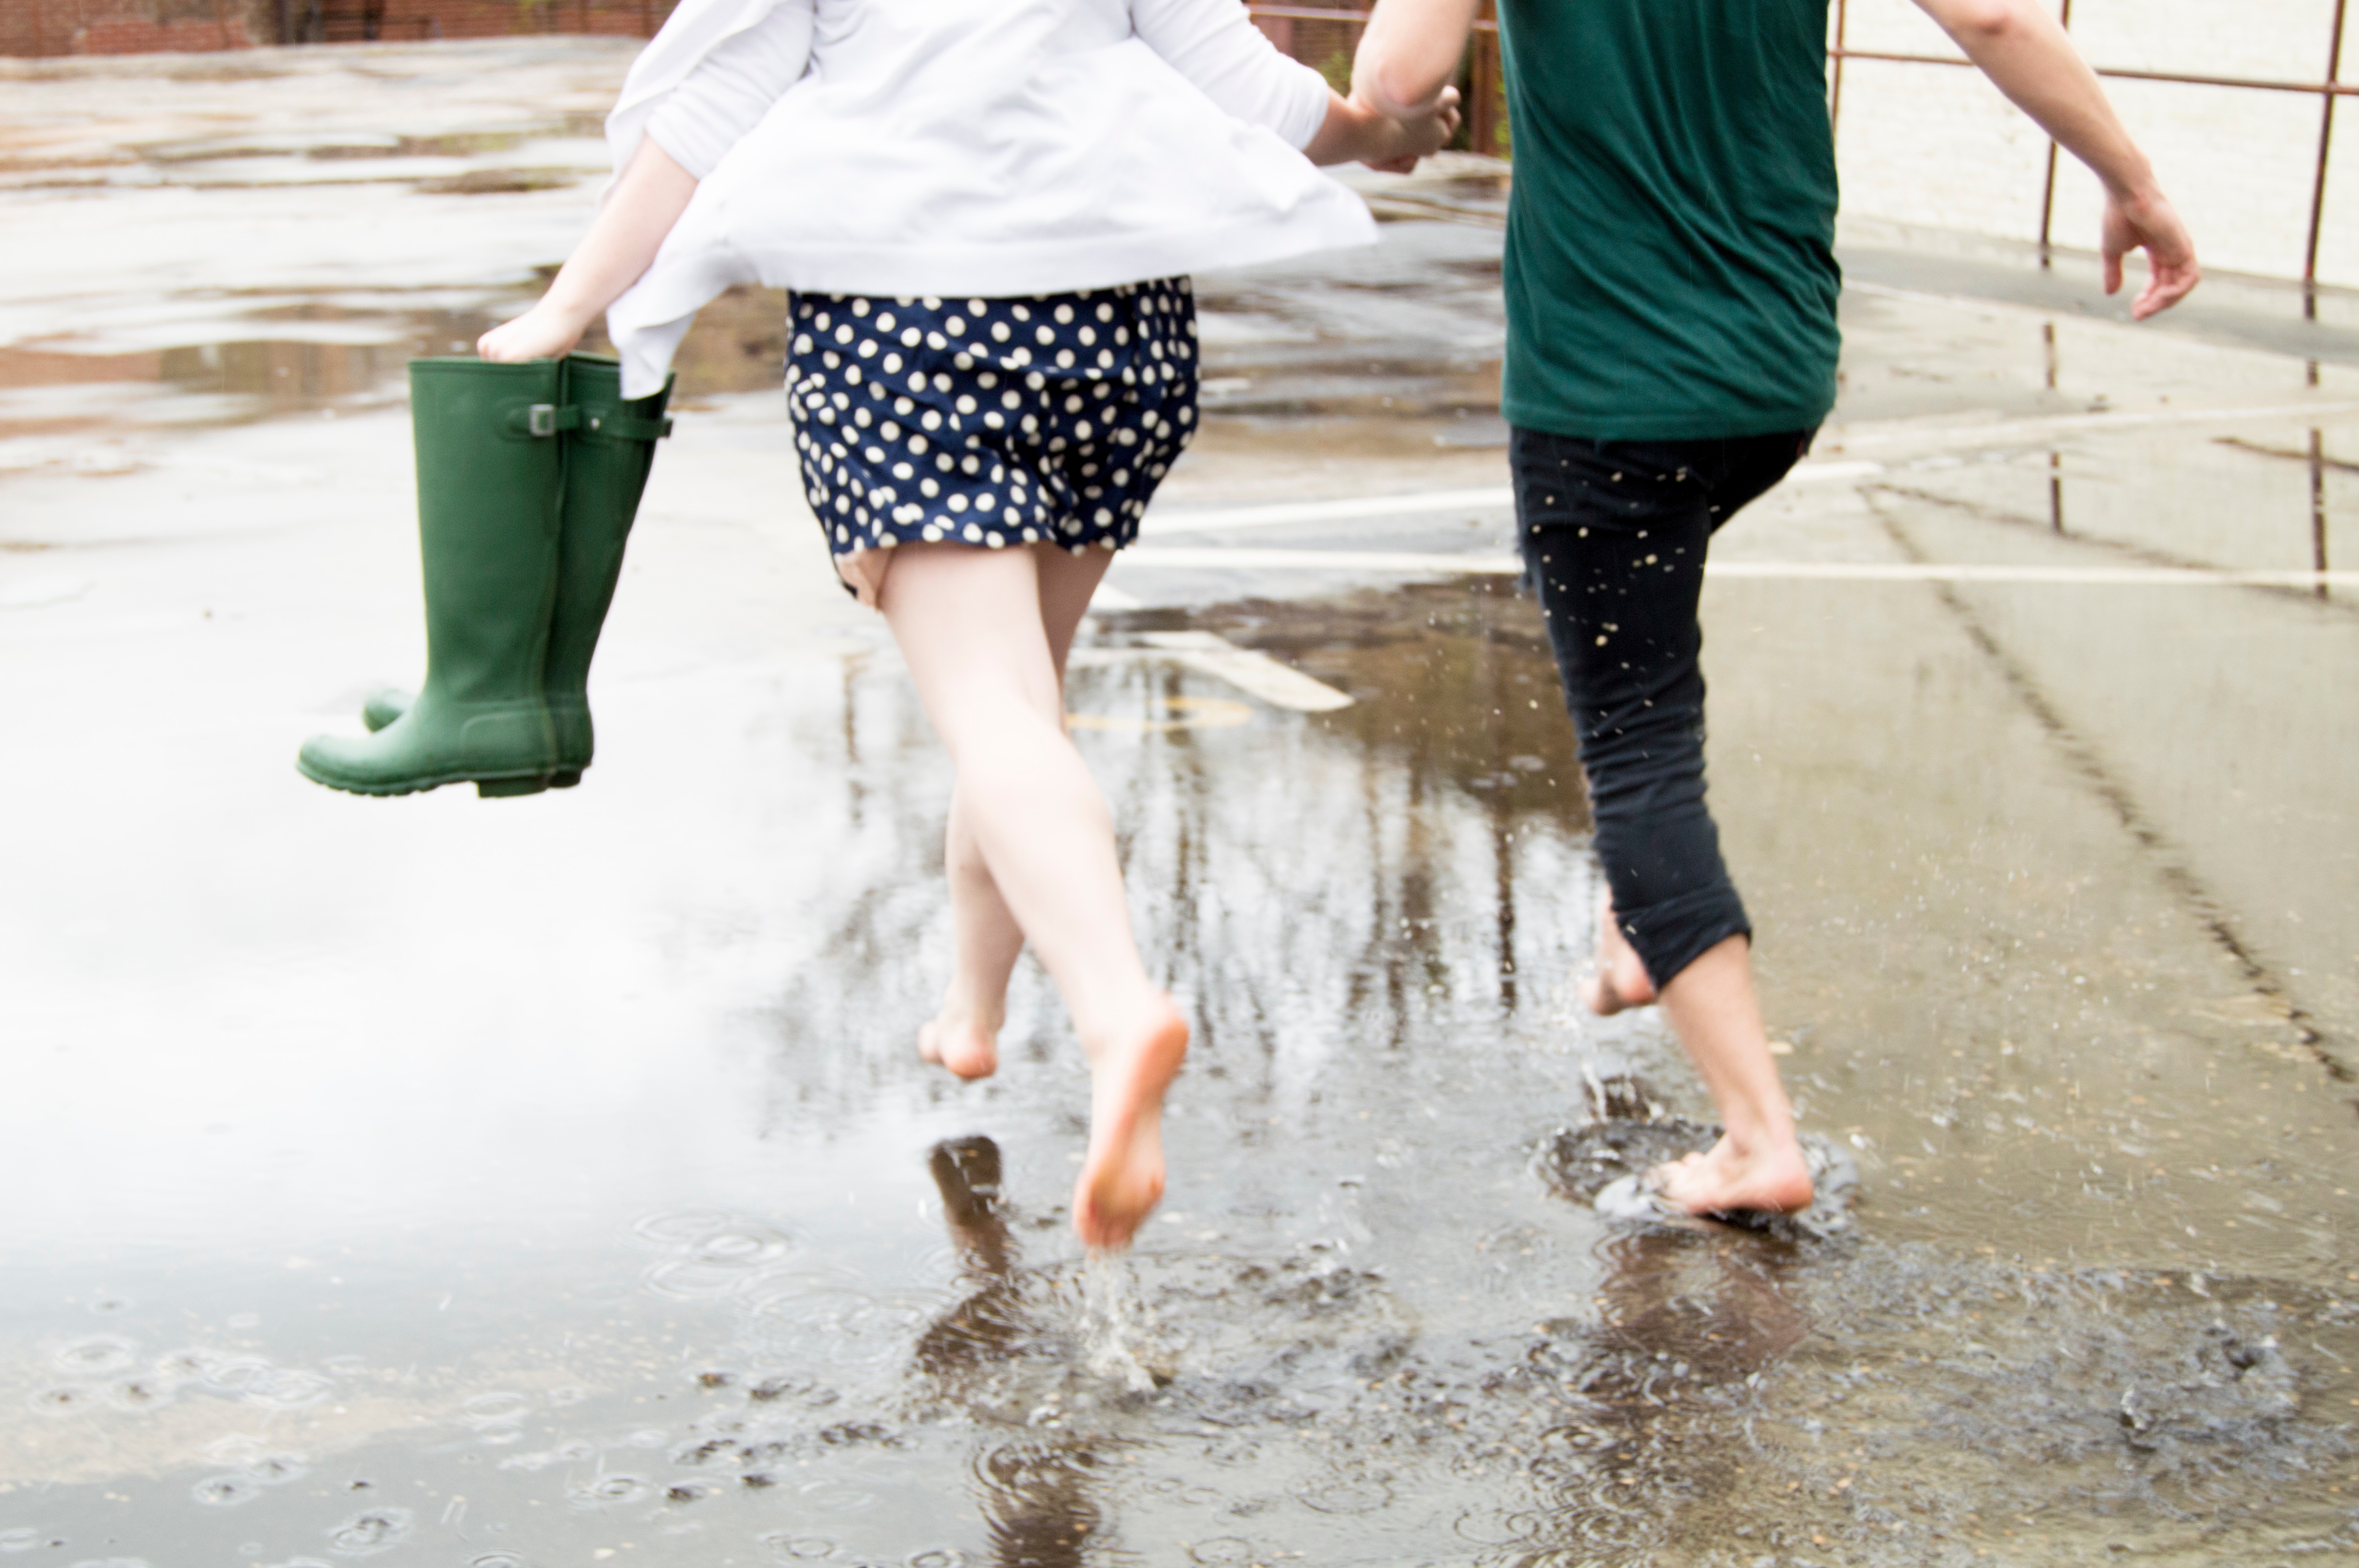
leg, spring, color, child, footwear